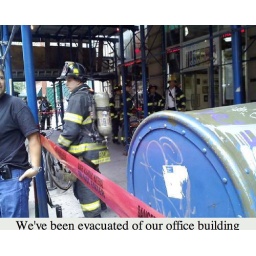
Apparently, the firemen who evacuated this office building in NYC were fairly attractive.-photo by Y.P.